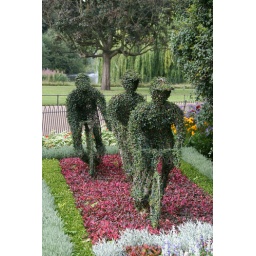
Three topiary cyclists in a flower bed in St. James's Park to celebrate the Tour de France's opening stage in London.